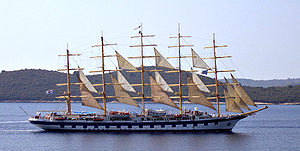
Stagsejl
SV Royal Clipper for alene stagsejl
Et stagsejl er i skibsterminologi betegnelsen for et trekantet sejl, der som regel sættes på stag mellem skibets master eller som forsejl.